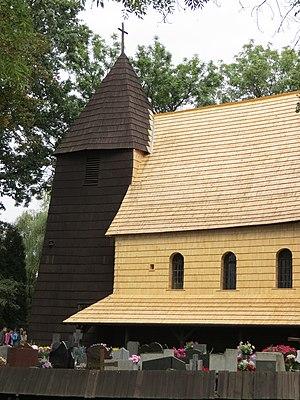
Rachowice est une localité polonaise de la gmina de Sośnicowice, située dans le powiat de Gliwice en voïvodie de Silésie.